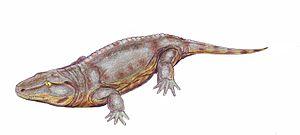
Seymouria est un genre éteint de petits tétrapodes reptiliomorphes du Permien inférieur. Il est connu aux États-Unis et en Allemagne.